Bog Wallow Ambush

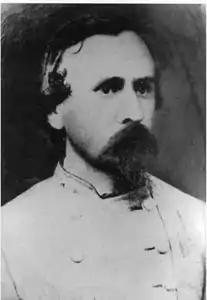
Capt. J. Fred. Waring (later Col)

Georgia Hussars (later Jeff Davis Cavalry Legion, Company 'F')